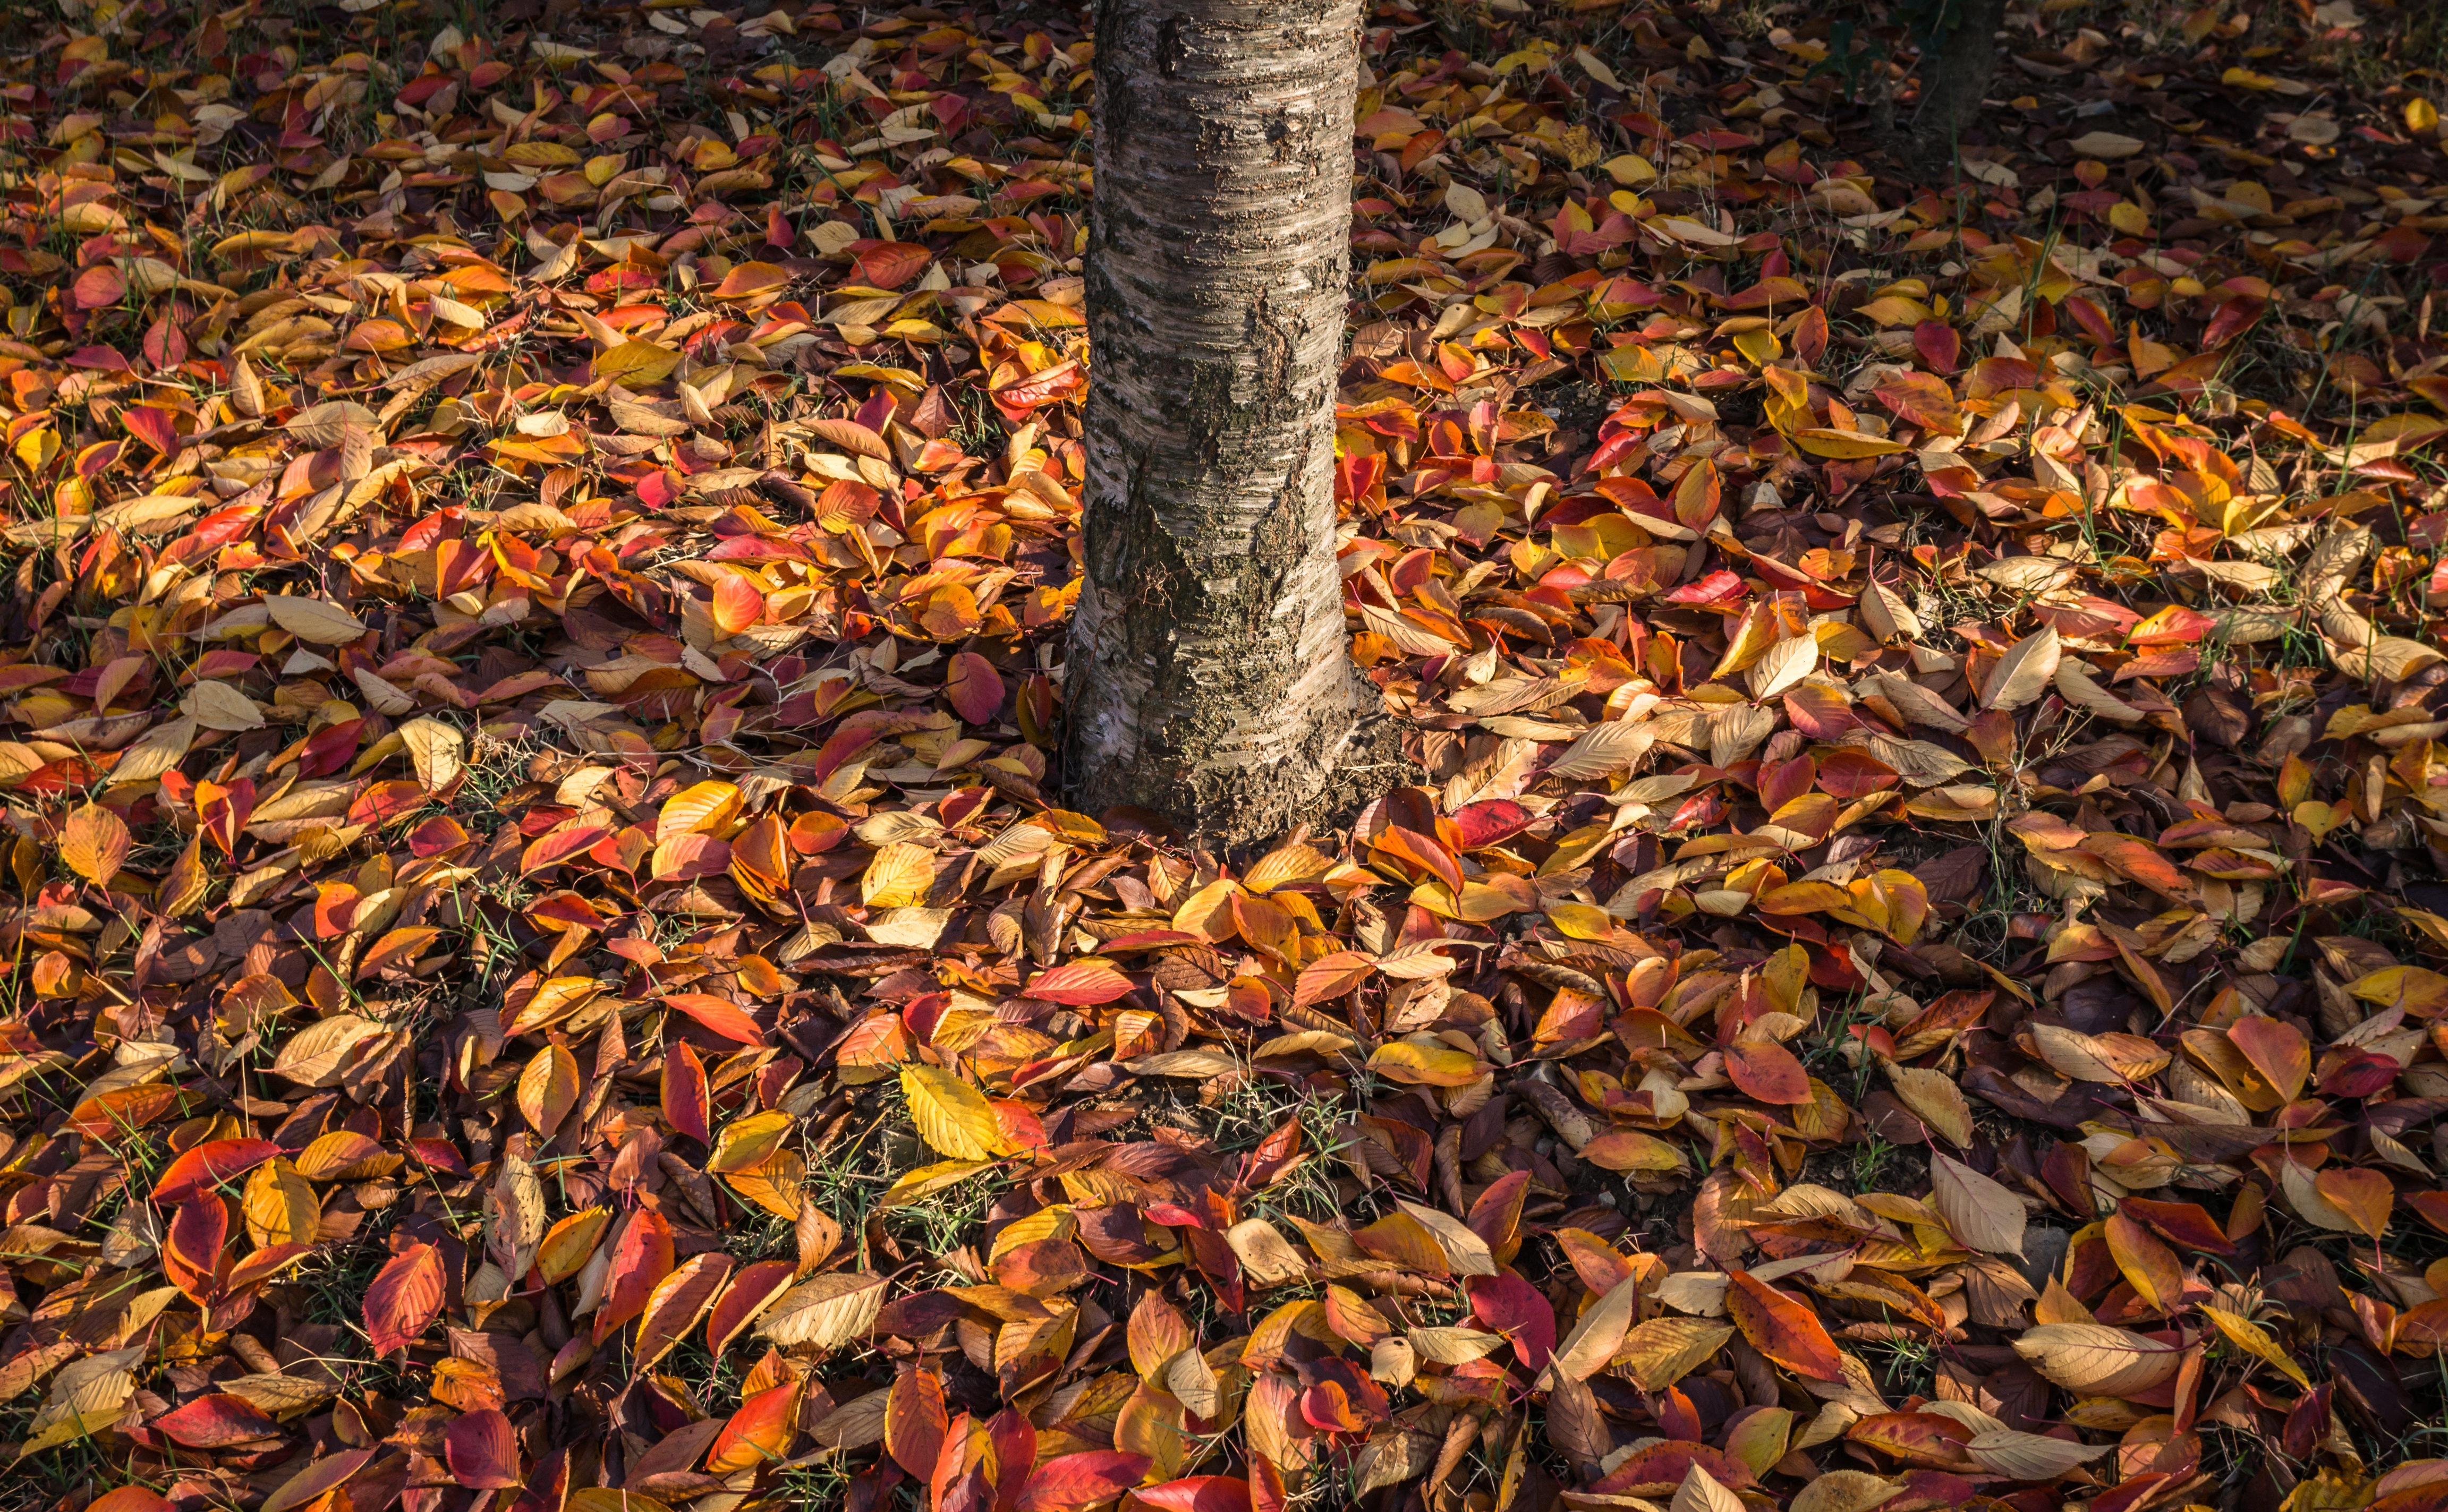
tree, nature, branch, plant, wood, leaf, flower, red, autumn, brown, season, plants, leaves, deciduous, autumn leaves, the leaves, woody plant